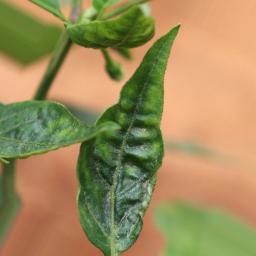
Label: mites_and_trips